Mulberry (film)

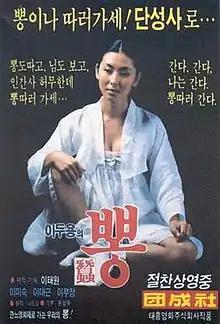
Theatrical poster

Mulberry is a 1986 South Korean erotic drama film directed by Lee Doo-yong. Based on the eponymous classic story by Na Do-hyang, the film became known for its erotic subject matter, made possible by the government's gradual relaxation of censorship and control over the film industry during the 1980s. It was part of the wave of "Folk erotic" films that became popular in South Korea at this time.